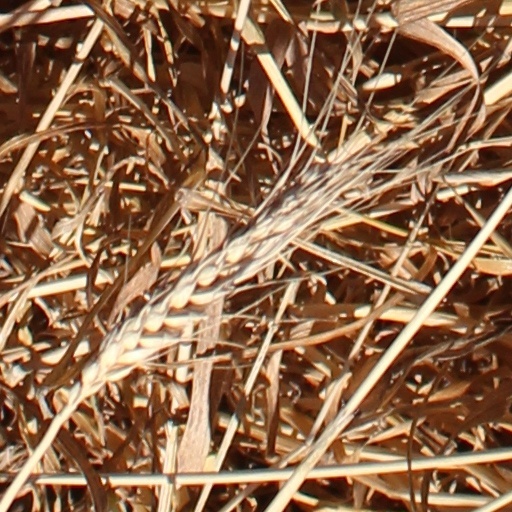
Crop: wheat